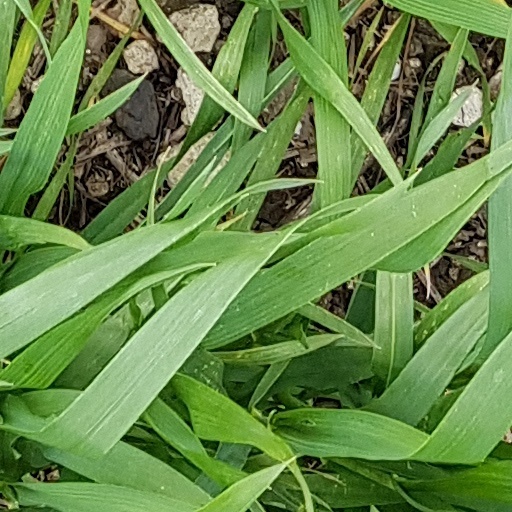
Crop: wheat